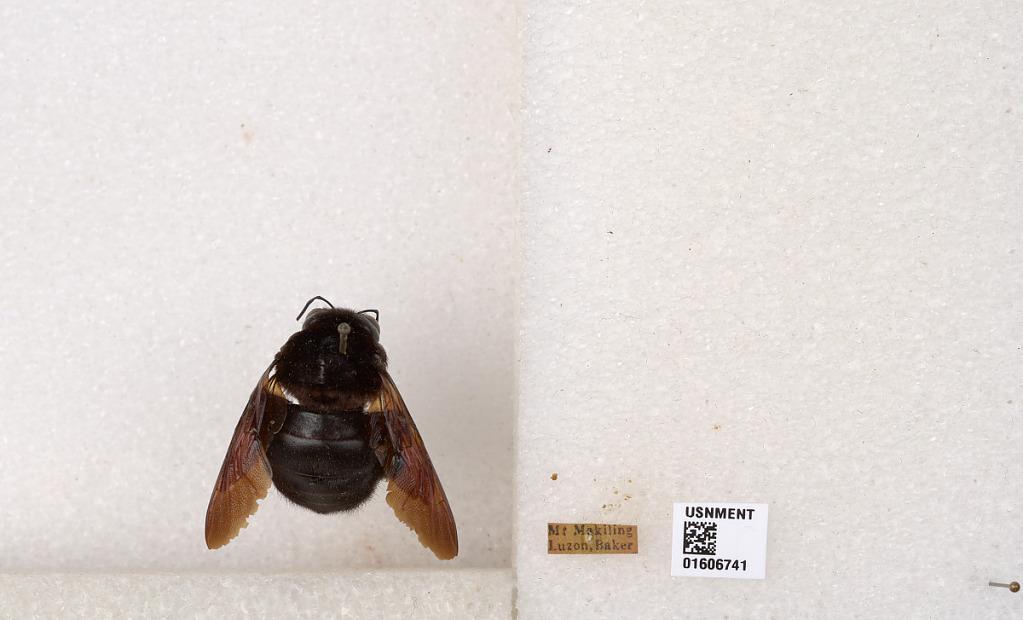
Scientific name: Xylocopa (Koptortosoma) bluethgeni Dusmet
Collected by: Baker
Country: Philippines
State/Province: Calabarzon
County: Laguna
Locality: Mt Makiling, Luzon
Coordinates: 14.1355, 121.191